Ashburn station (Washington Metro)

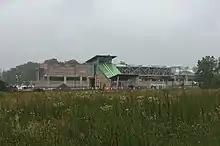
The station under construction in June 2019

The Silver Line was developed in the 21st century to link Washington, D.C., by rail to Washington Dulles International Airport and the edge cities of Tysons, Reston, Herndon, and Ashburn. It was built in two phases; the first phase, linking Washington, D.C., to , opened in 2014. The funding and planning of Phase 2 through Dulles Airport continued while Phase 1 was being constructed. In 2012, the Loudoun County Board of Supervisors voted 5 to 4 to extend the line to Dulles Airport and into the county. On April 25, 2013, the Phase 2 contract was issued at a cost of $1.177 billion.